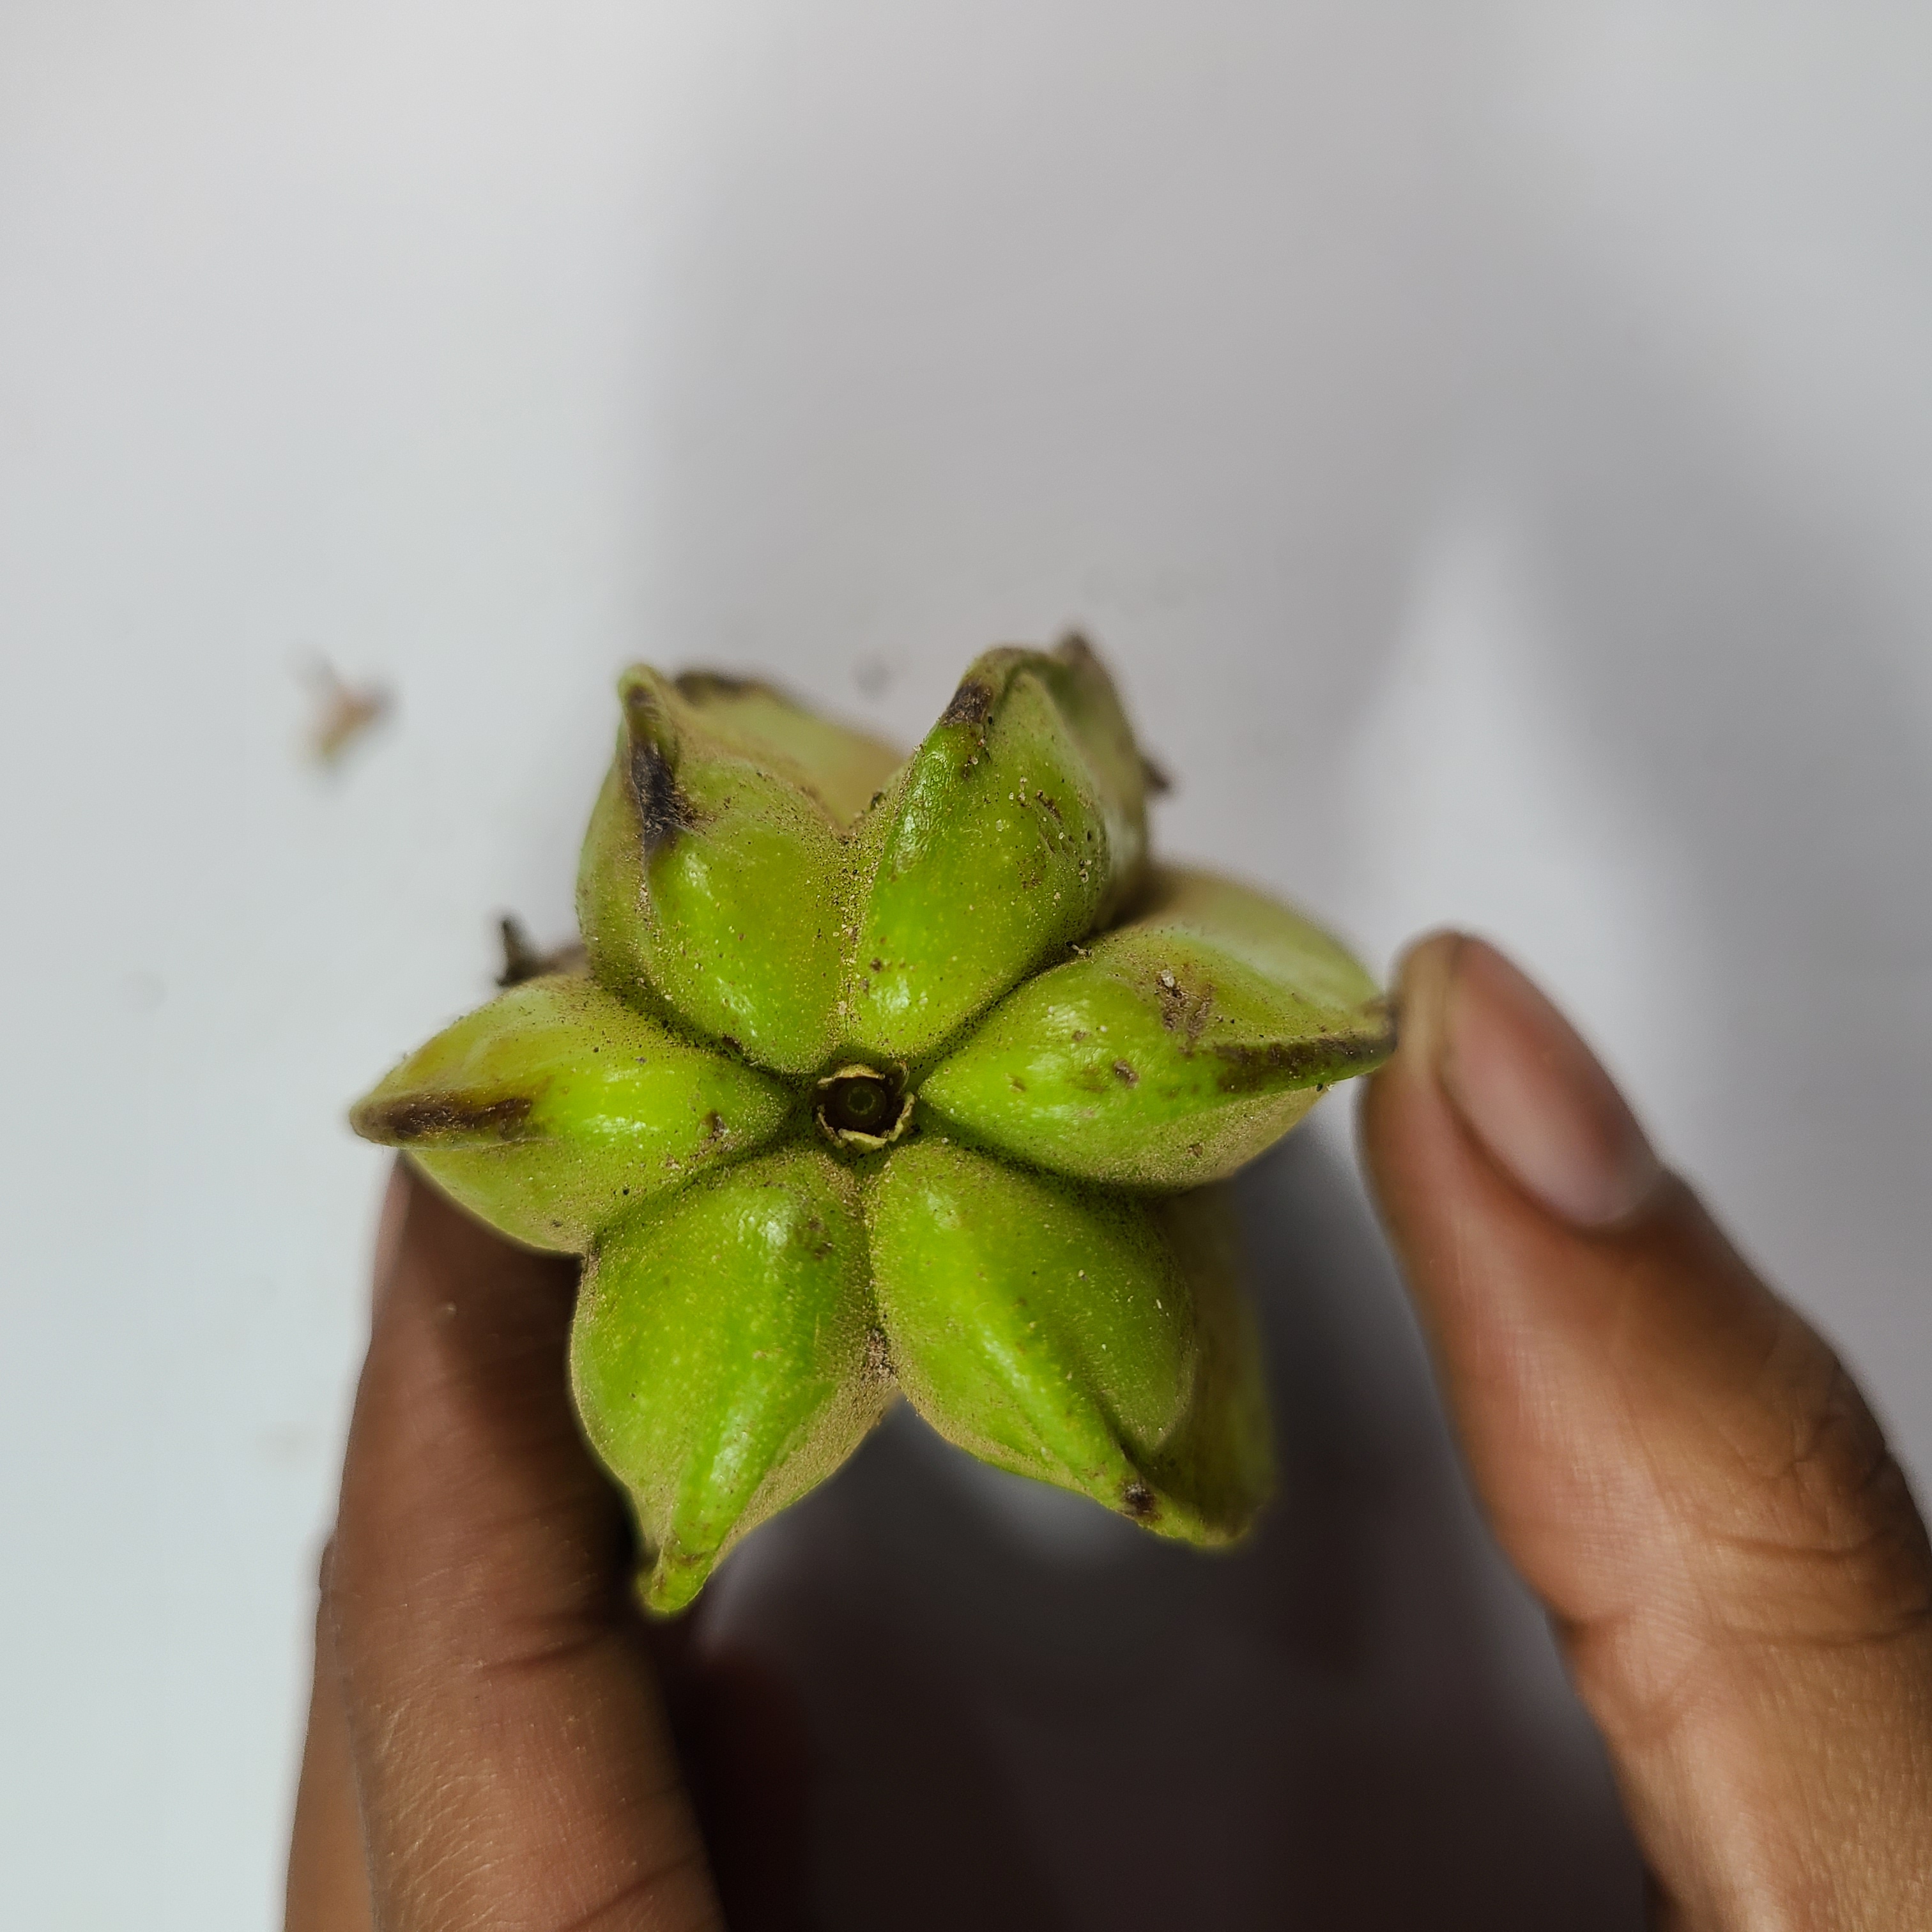
Label: Unhealthy Fruits